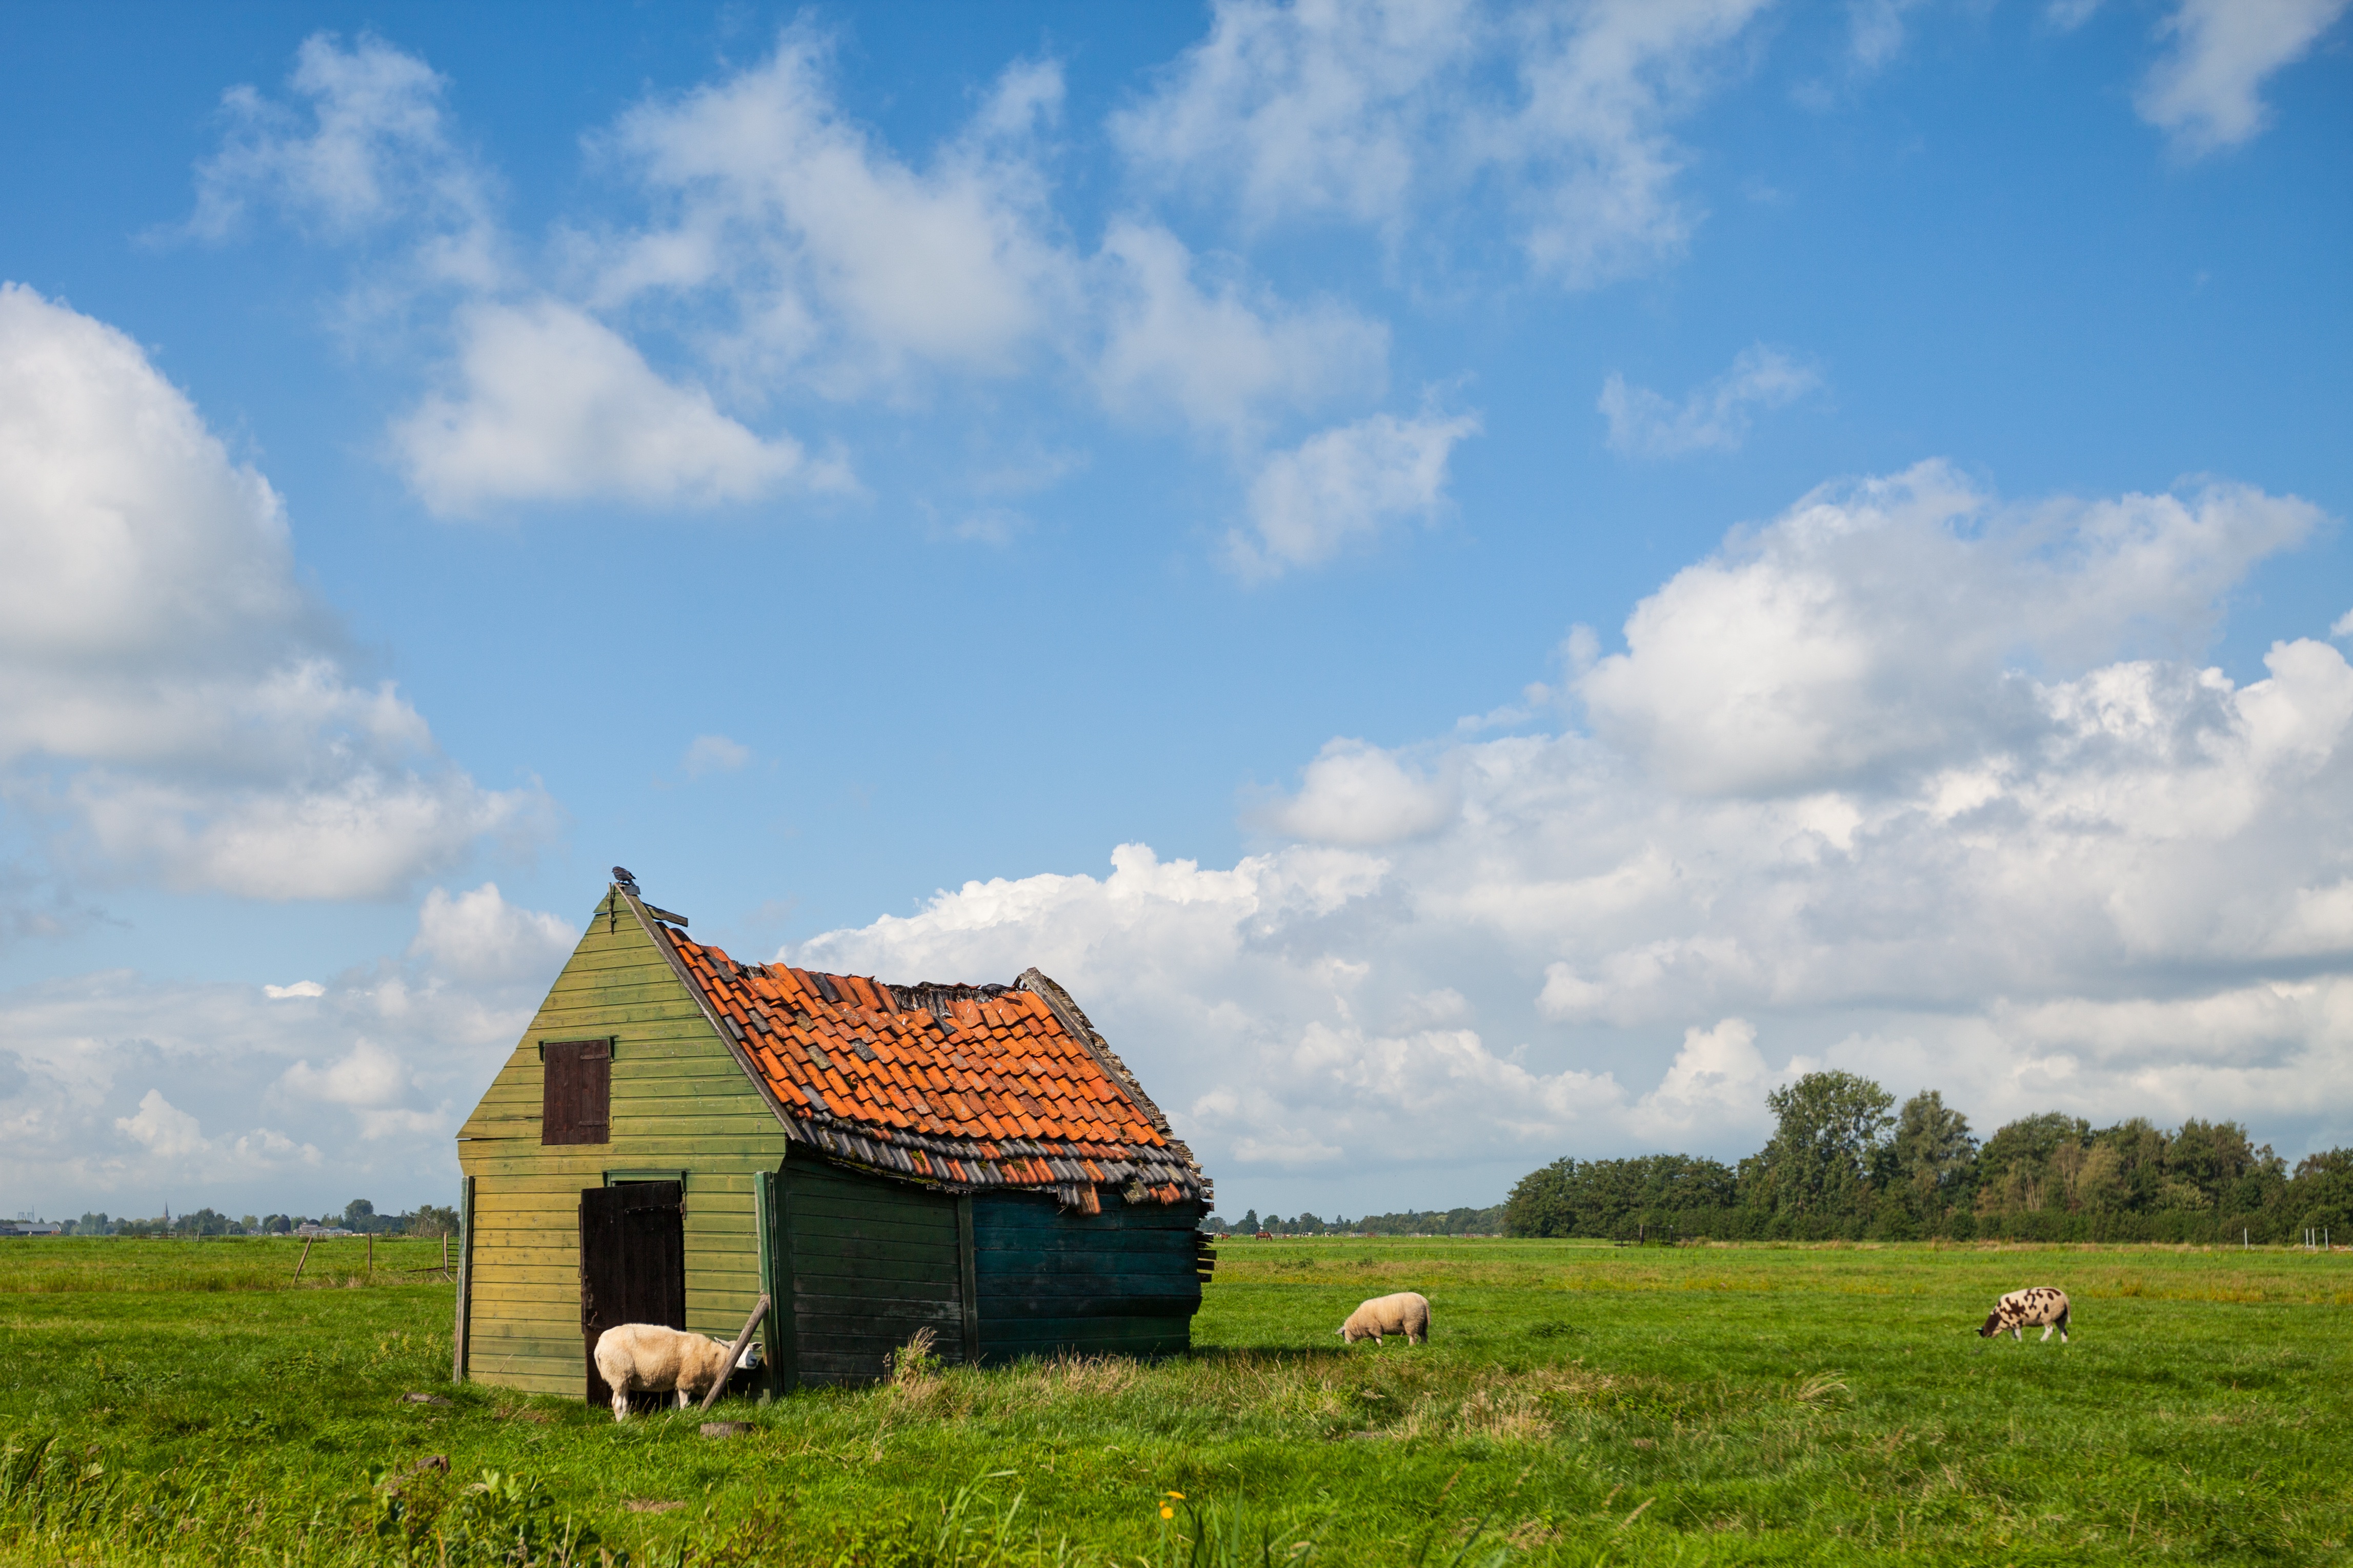
landscape, sky, field, farm, meadow, prairie, building, barn, hut, pasture, agriculture, plain, grassland, rural area